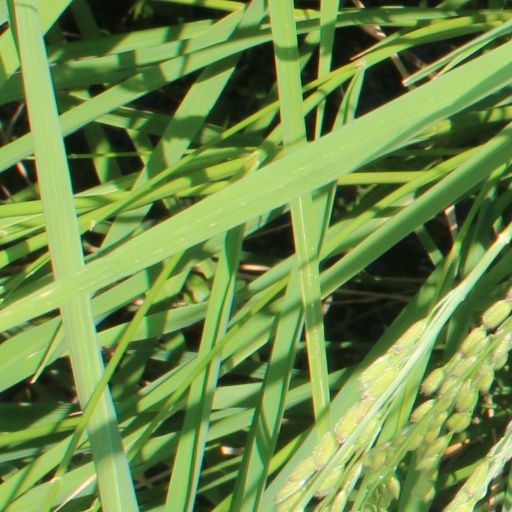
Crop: rice